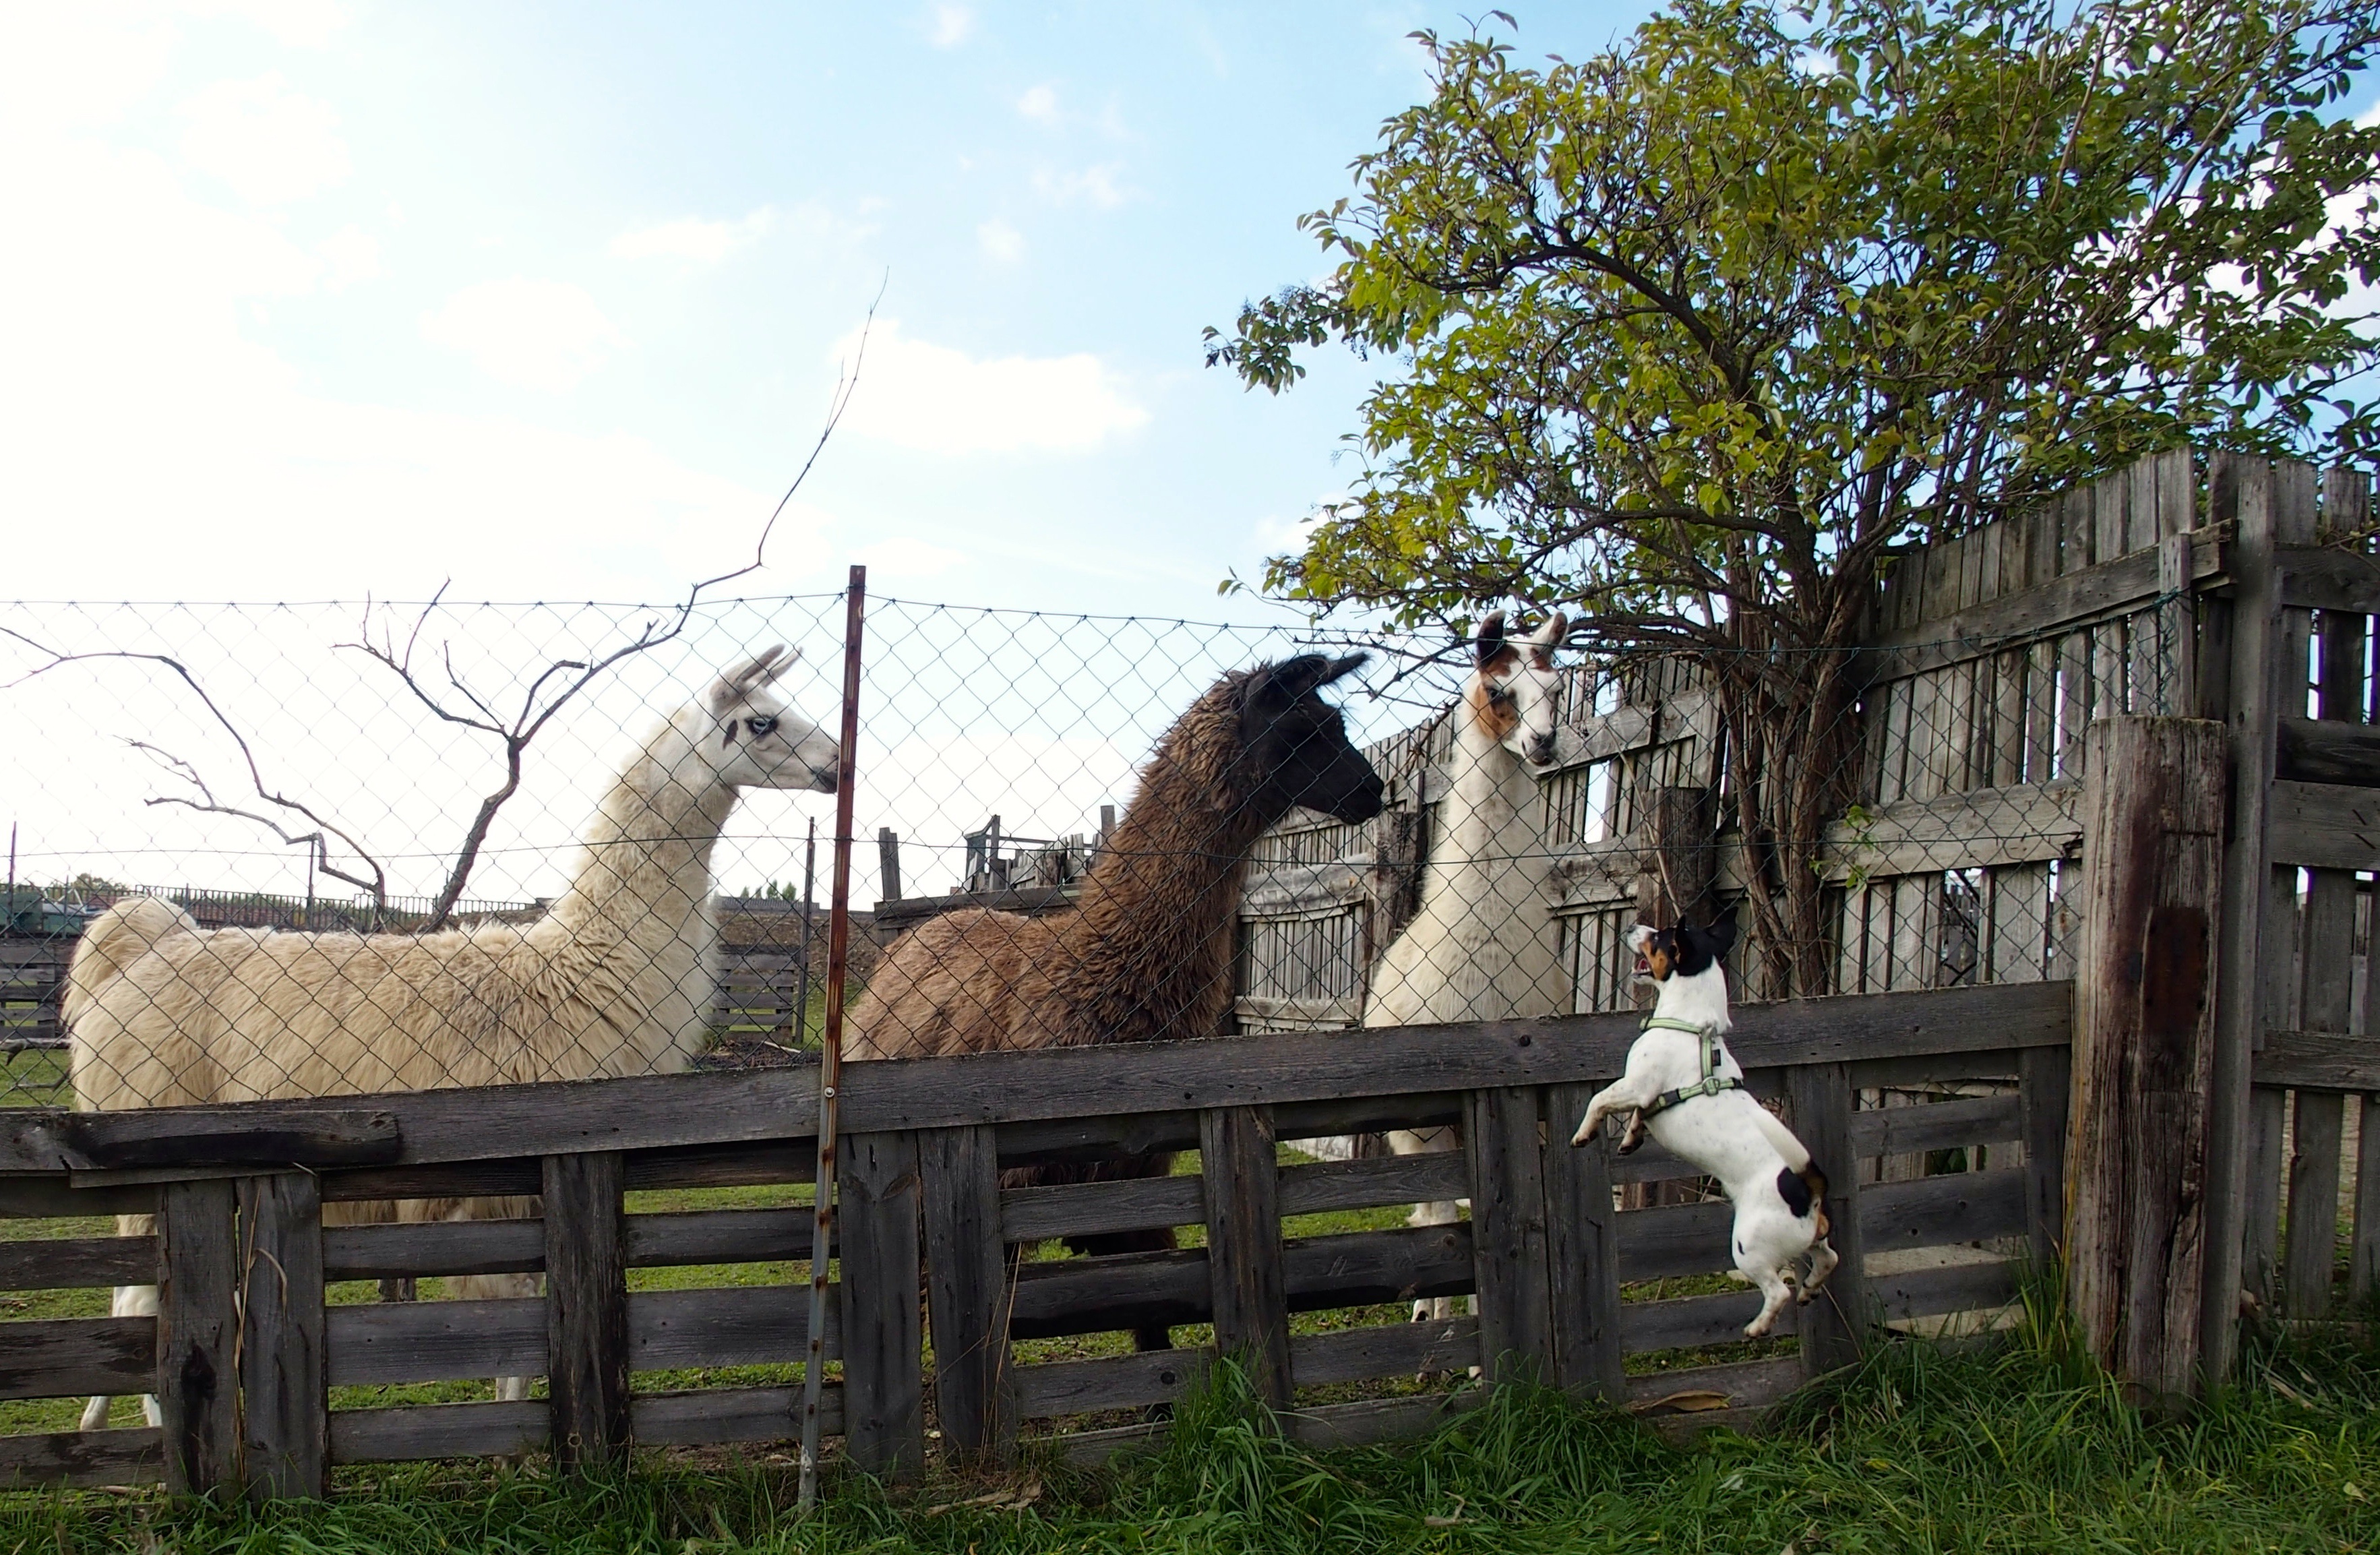
farm, animal, jump, zoo, portrait, livestock, sheep, mammal, alpaca, sculpture, snout, furry, lama, animal world, rural area, jack russel, camel like mammal, horse like mammal